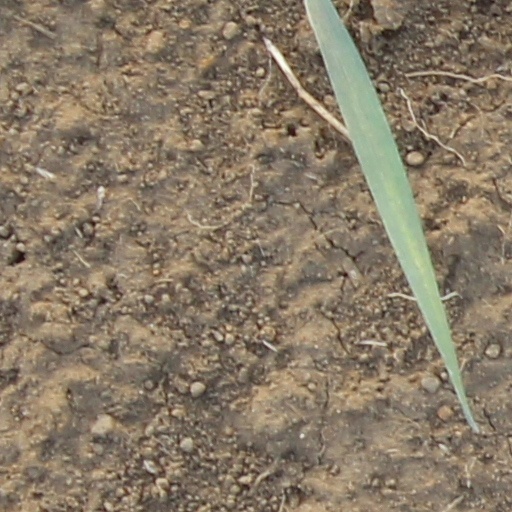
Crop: wheat